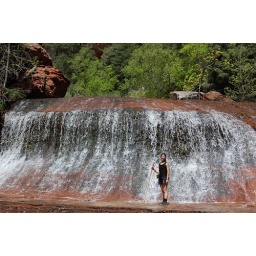
cascading water from the Left Fork create a water curtain along The Subway backcountry trail in Zion NP.